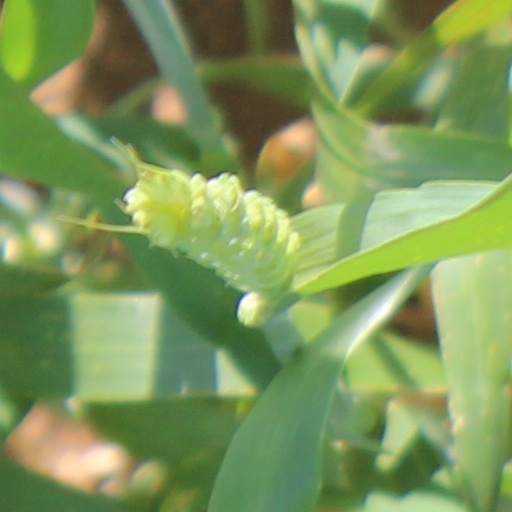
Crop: wheat